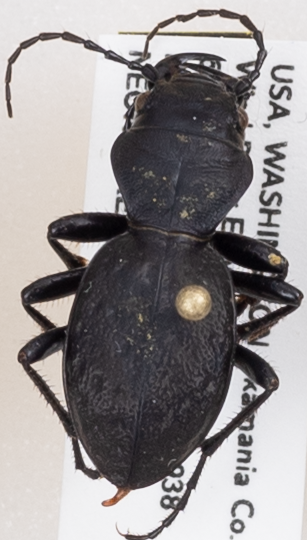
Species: Omus dejeanii
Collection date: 2019-06-18
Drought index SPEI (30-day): -0.932
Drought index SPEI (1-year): -2.09
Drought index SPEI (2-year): -2.09